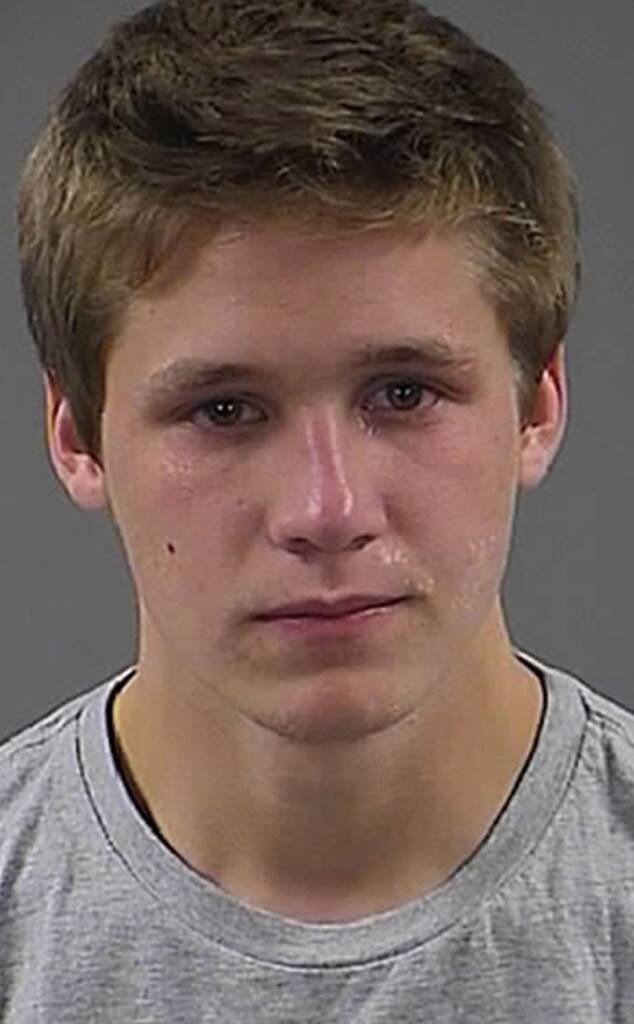
Label: Colored